Gluten

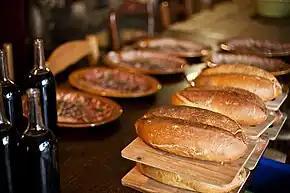
Bread produced from wheat grains contains gluten.

Gluten can trigger adverse, inflammatory, immunological, and autoimmune reactions in some people. The spectrum of gluten related disorders includes celiac disease in 1–2% of the general population, non-celiac gluten sensitivity in 0.5–13% of the general population, as well as dermatitis herpetiformis, gluten ataxia and other neurological disorders. These disorders are treated by a gluten-free diet.